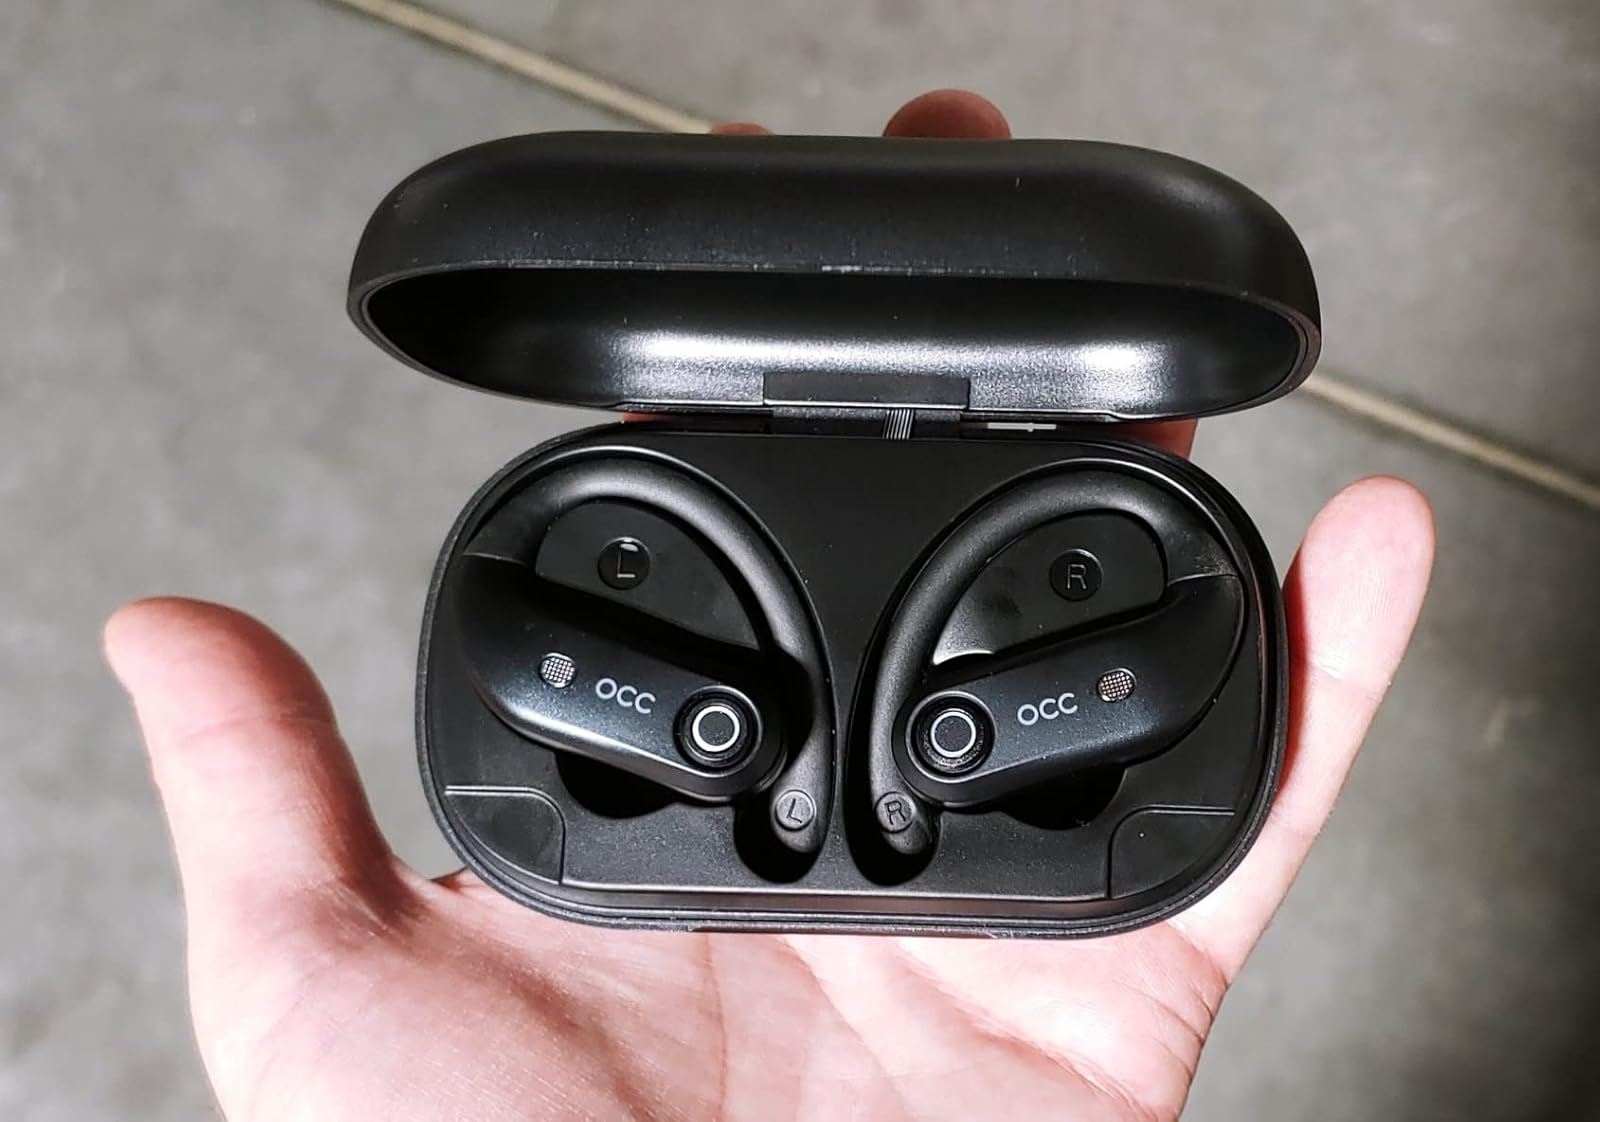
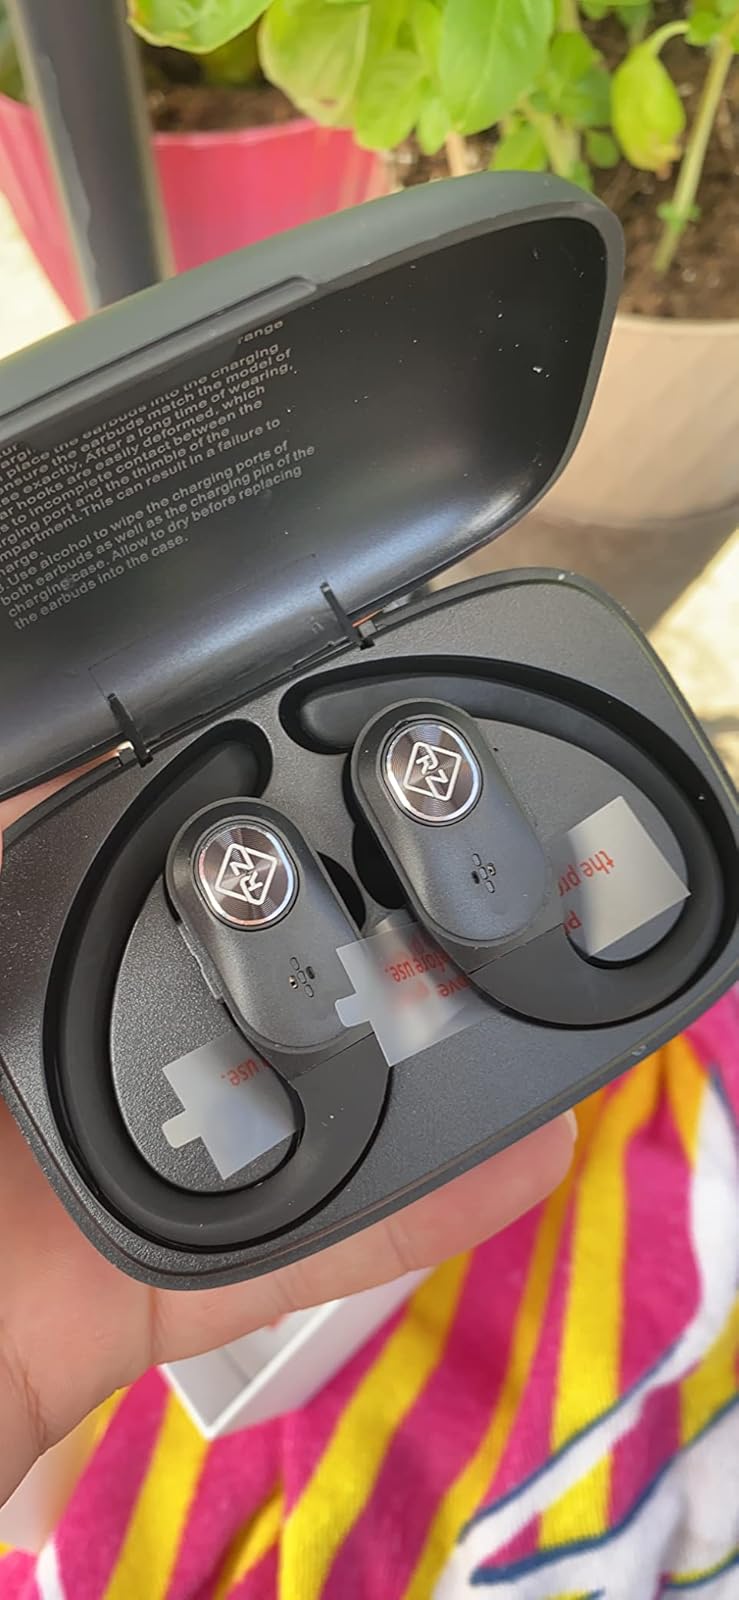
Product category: earbuds
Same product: no